Hor

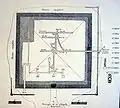
Shaft Tomb of Hor (no. 1) north of the Pyramid of Amenemhat III

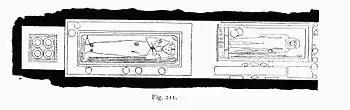
Plan of the tomb of king Hor

At Dahshur, the Shaft-tomb of Hor is located inside the Pyramid Complex of Amenemhat III, reusing and expanding a shaft-tomb originally made for a member of the royal court of Amenemhat III. Ten such shaft-tombs were located north of the pyramid, where Hor occupies the first and Nubhotepti-Khered the second. His tomb was found nearly intact in 1894 by Jacques de Morgan working in collaboration with Georges Legrain and Gustave Jequier. It was nothing more than a shaft built on the north-east corner of the pyramid of the 12th Dynasty pharaoh Amenemhat III. The tomb was originally made for a member of Amenemhat's court and was later enlarged for Hor, with the addition of a stone burial chamber and antechamber.